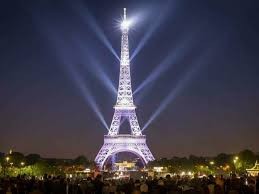
Landmark: Eiffel Tower